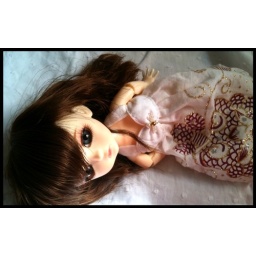
Minxe in a white dress